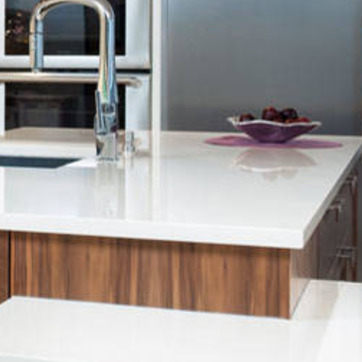
Material: polishedstone